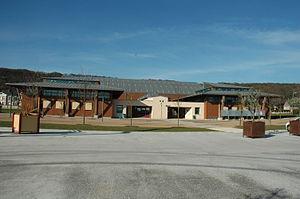
Gymnase d'Alizay
Alizay est une commune française située dans le département de l'Eure, en région Normandie.